Book of Leviticus

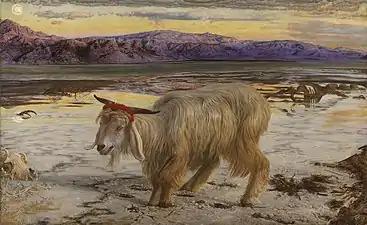
"The Scapegoat" (1854 painting by William Holman Hunt)

Chapters 1–5 describe the various sacrifices from the sacrificers' point of view, although the priests are essential for handling the blood. Chapters 6–7 go over much the same ground, but from the point of view of the priest, who, as the one actually carrying out the sacrifice and dividing the "portions", needs to know how to do it. Sacrifices are between God, the priest, and the offers, although in some cases the entire sacrifice is a single portion to God—i.e., burnt to ashes.